Sheila García

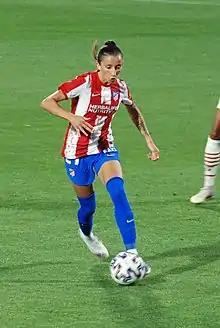
García with Atlético Madrid in 2021

Sheila García Gómez (born 15 March 1997) is a Spanish professional footballer who plays as a right back for Liga F club Real Madrid and the Spain women's national team.